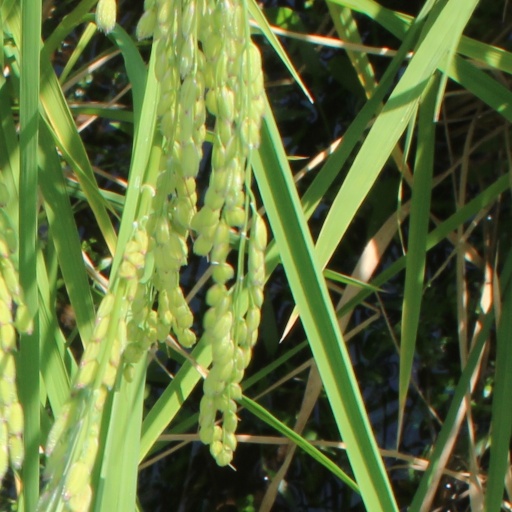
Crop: rice